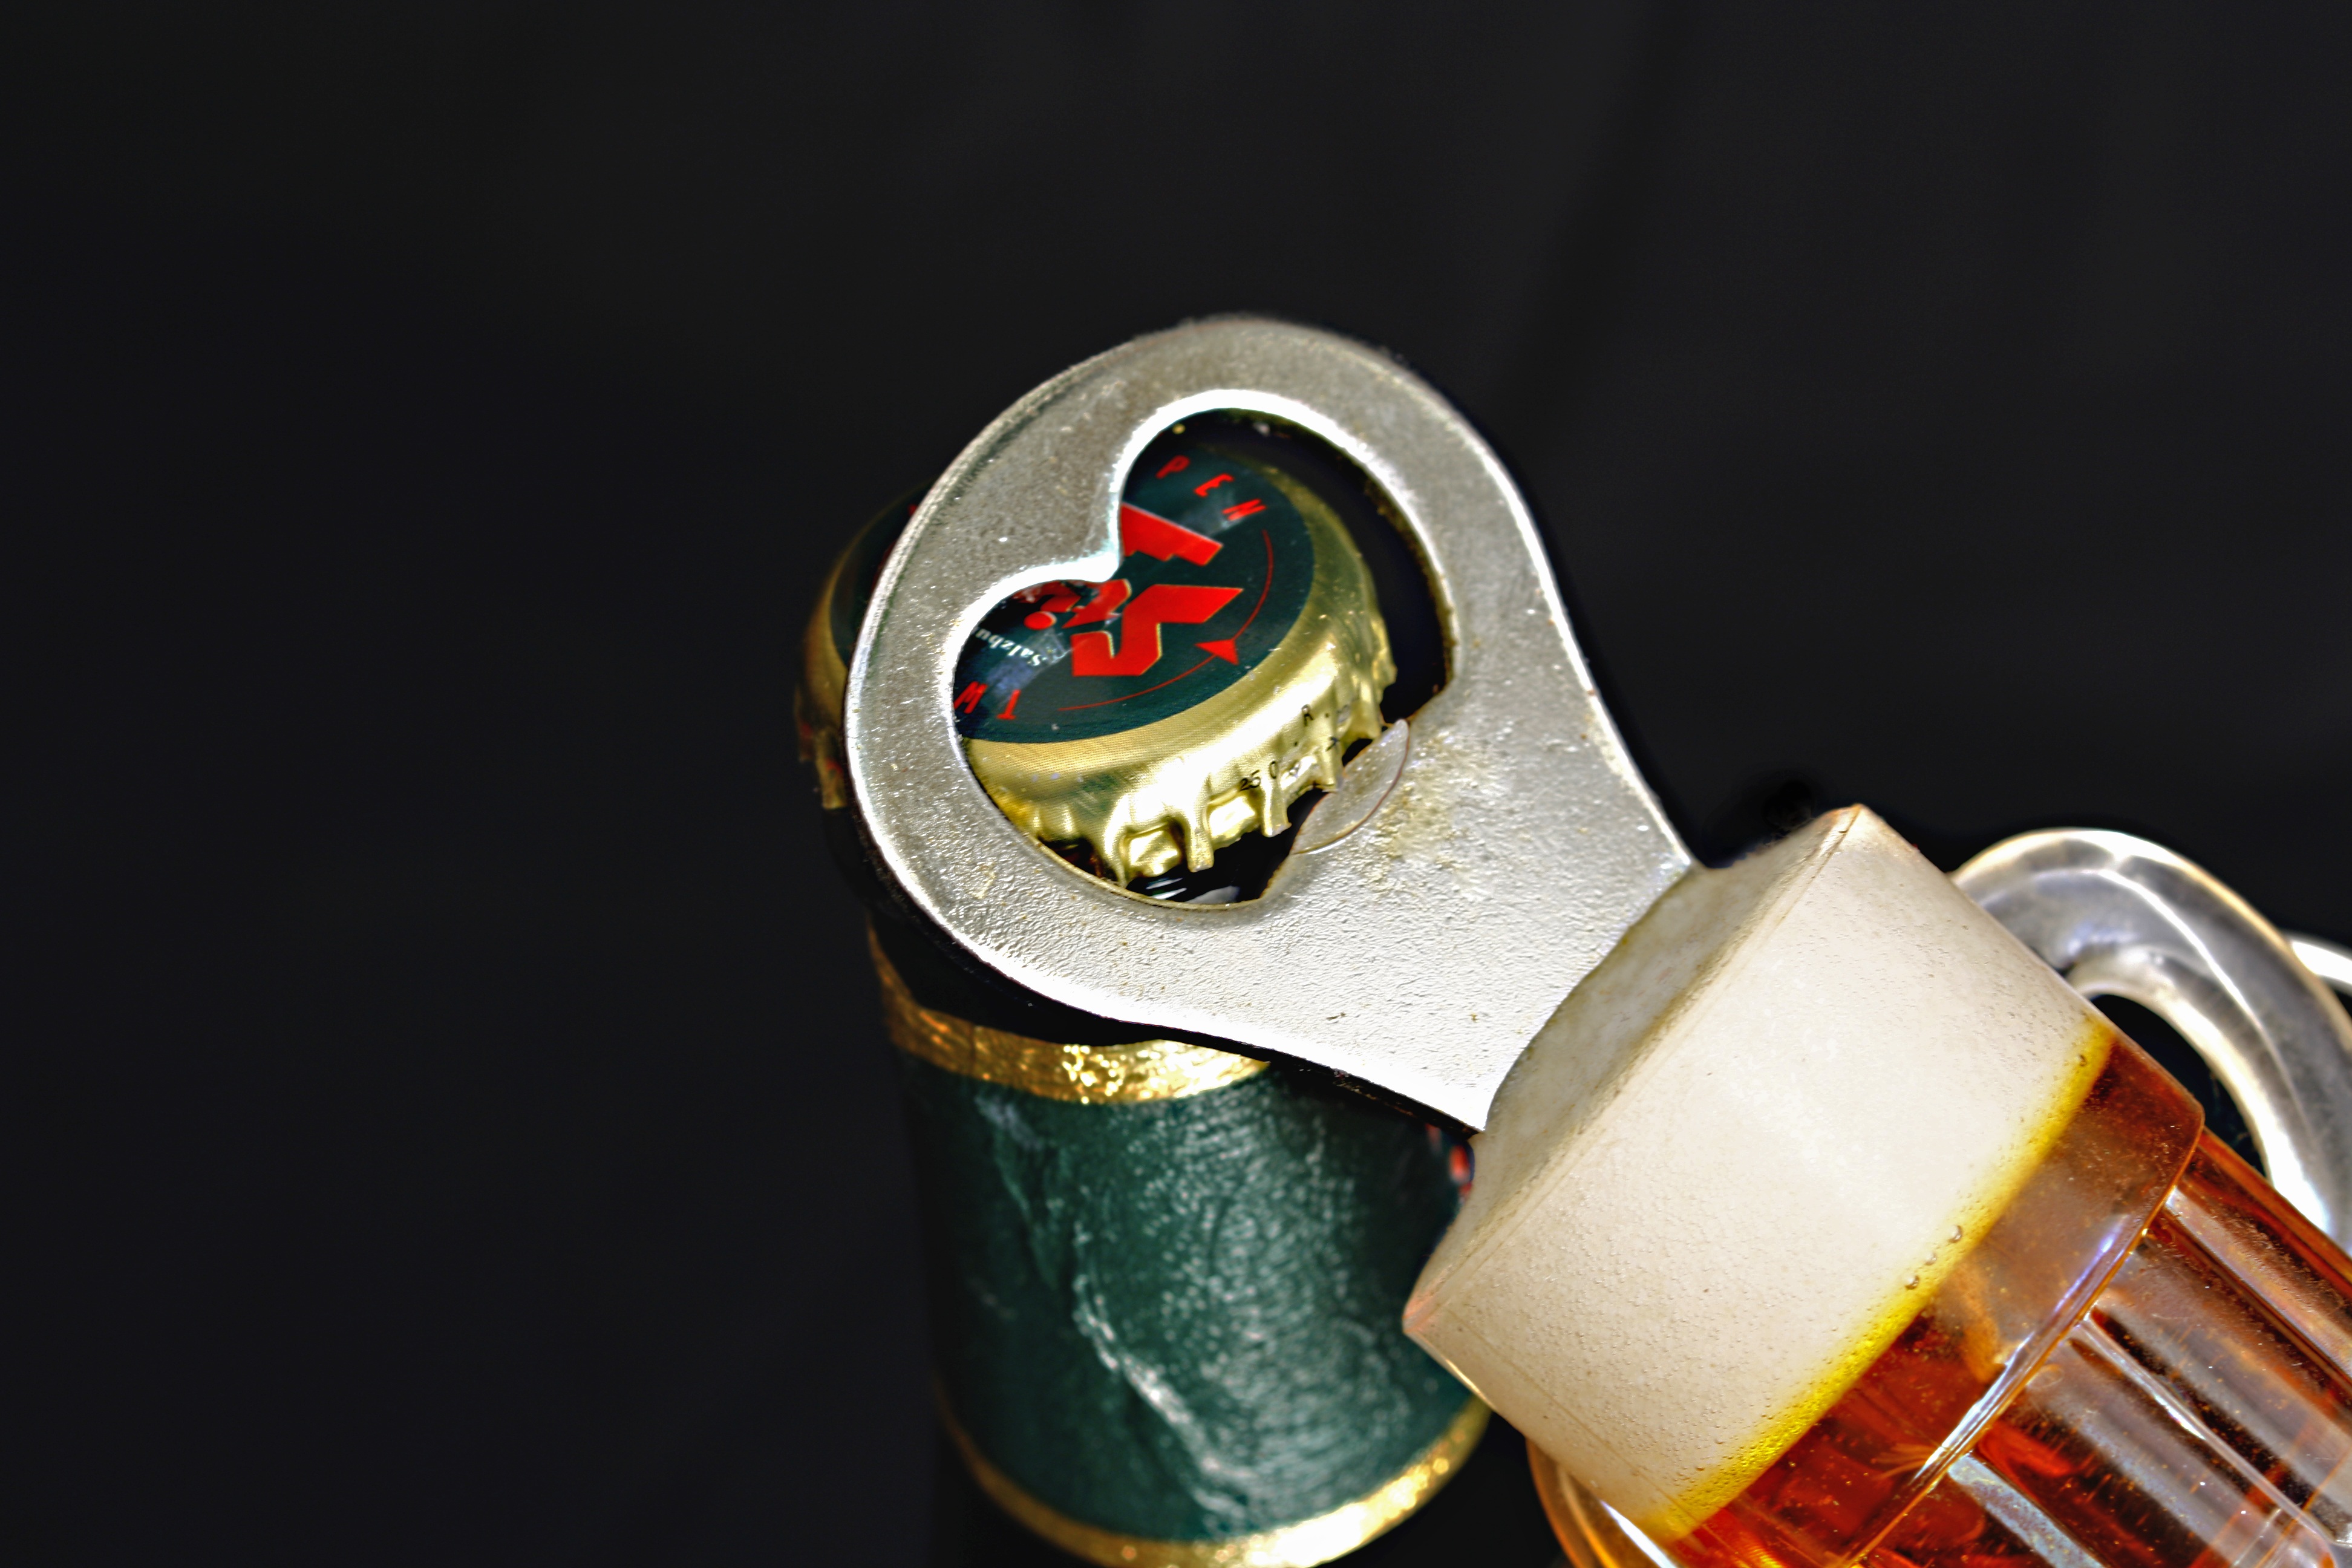
hand, open, ring, tool, green, drink, bottle, yellow, beer, alcohol, alcoholic, jewellery, thirst, opener, macro photography, bottle opener, bottleneck, fashion accessory